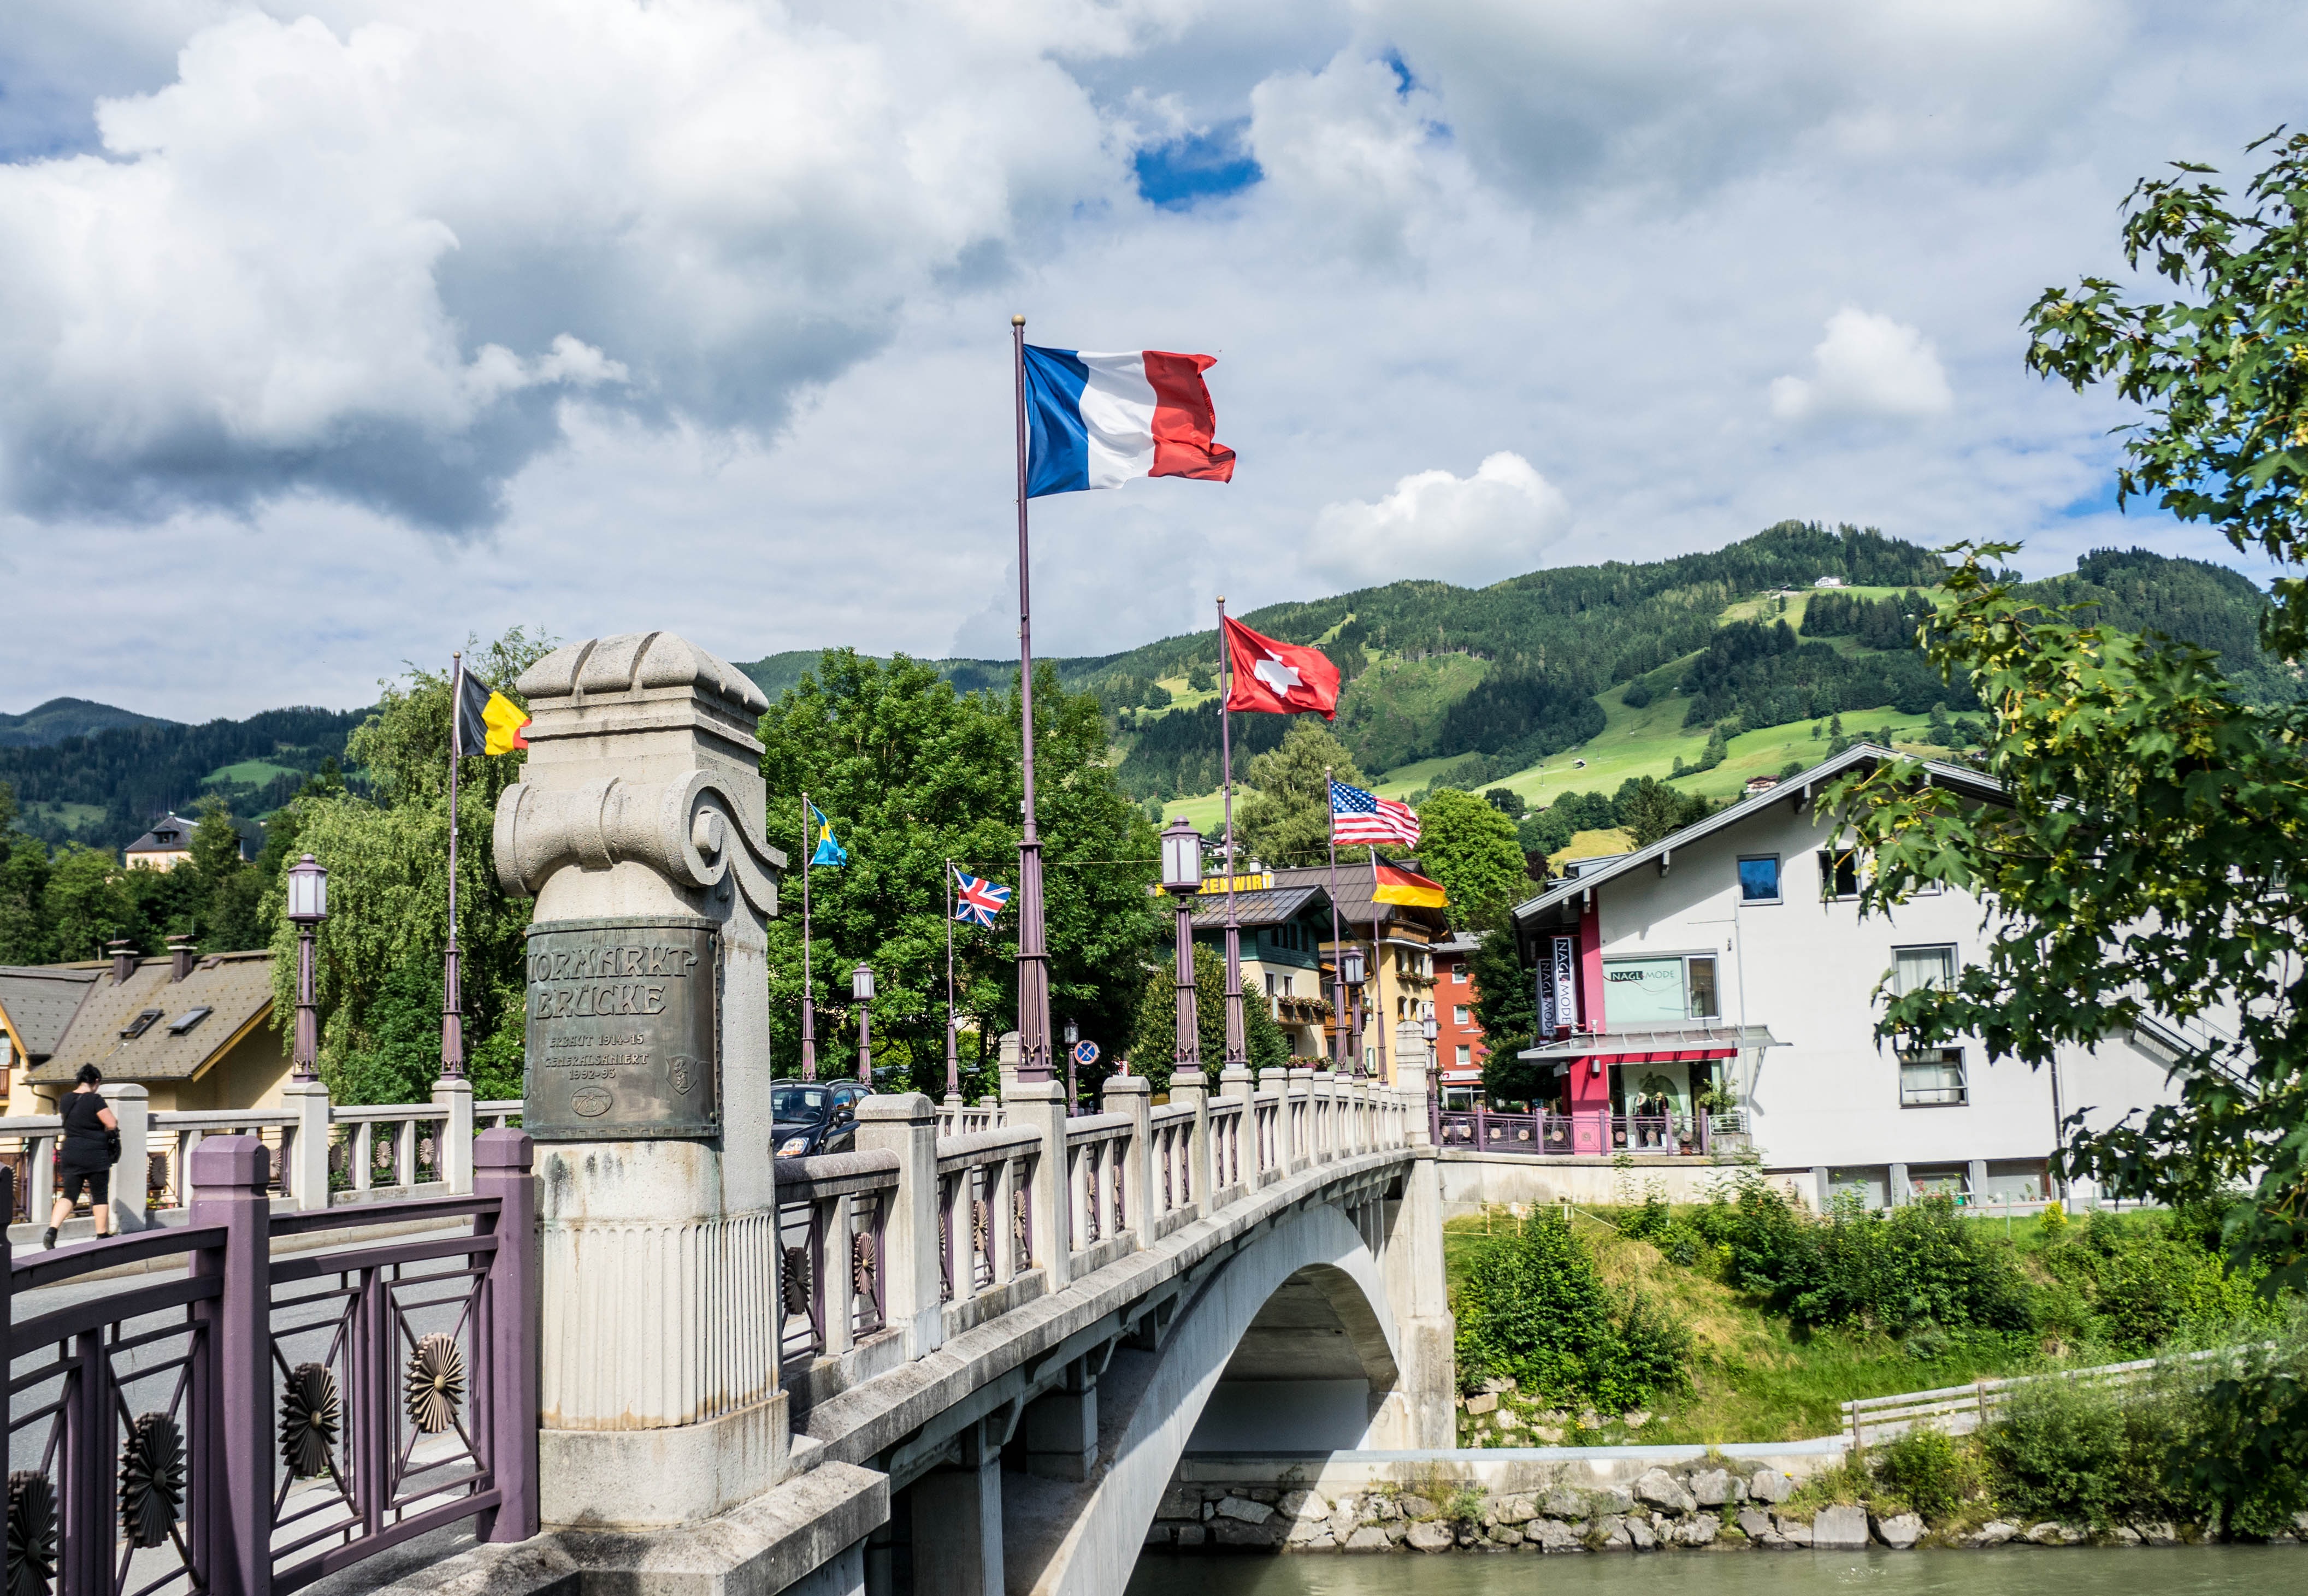
landscape, architecture, bridge, town, walkway, vacation, travel, transport, europe, landmark, tourism, waterway, austria, flags, st johann